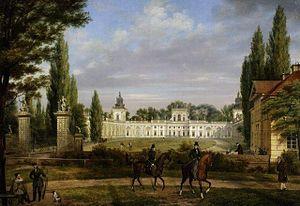
Wincenty Kasprzycki, né en 1802 à Varsovie et mort le 27 mai 1849 dans la même ville est un peintre et lithographe polonais. Il est considéré comme un peintre classique et l'un des peintres paysagistes polonais le plus important de l’époque du Royaume de Pologne.